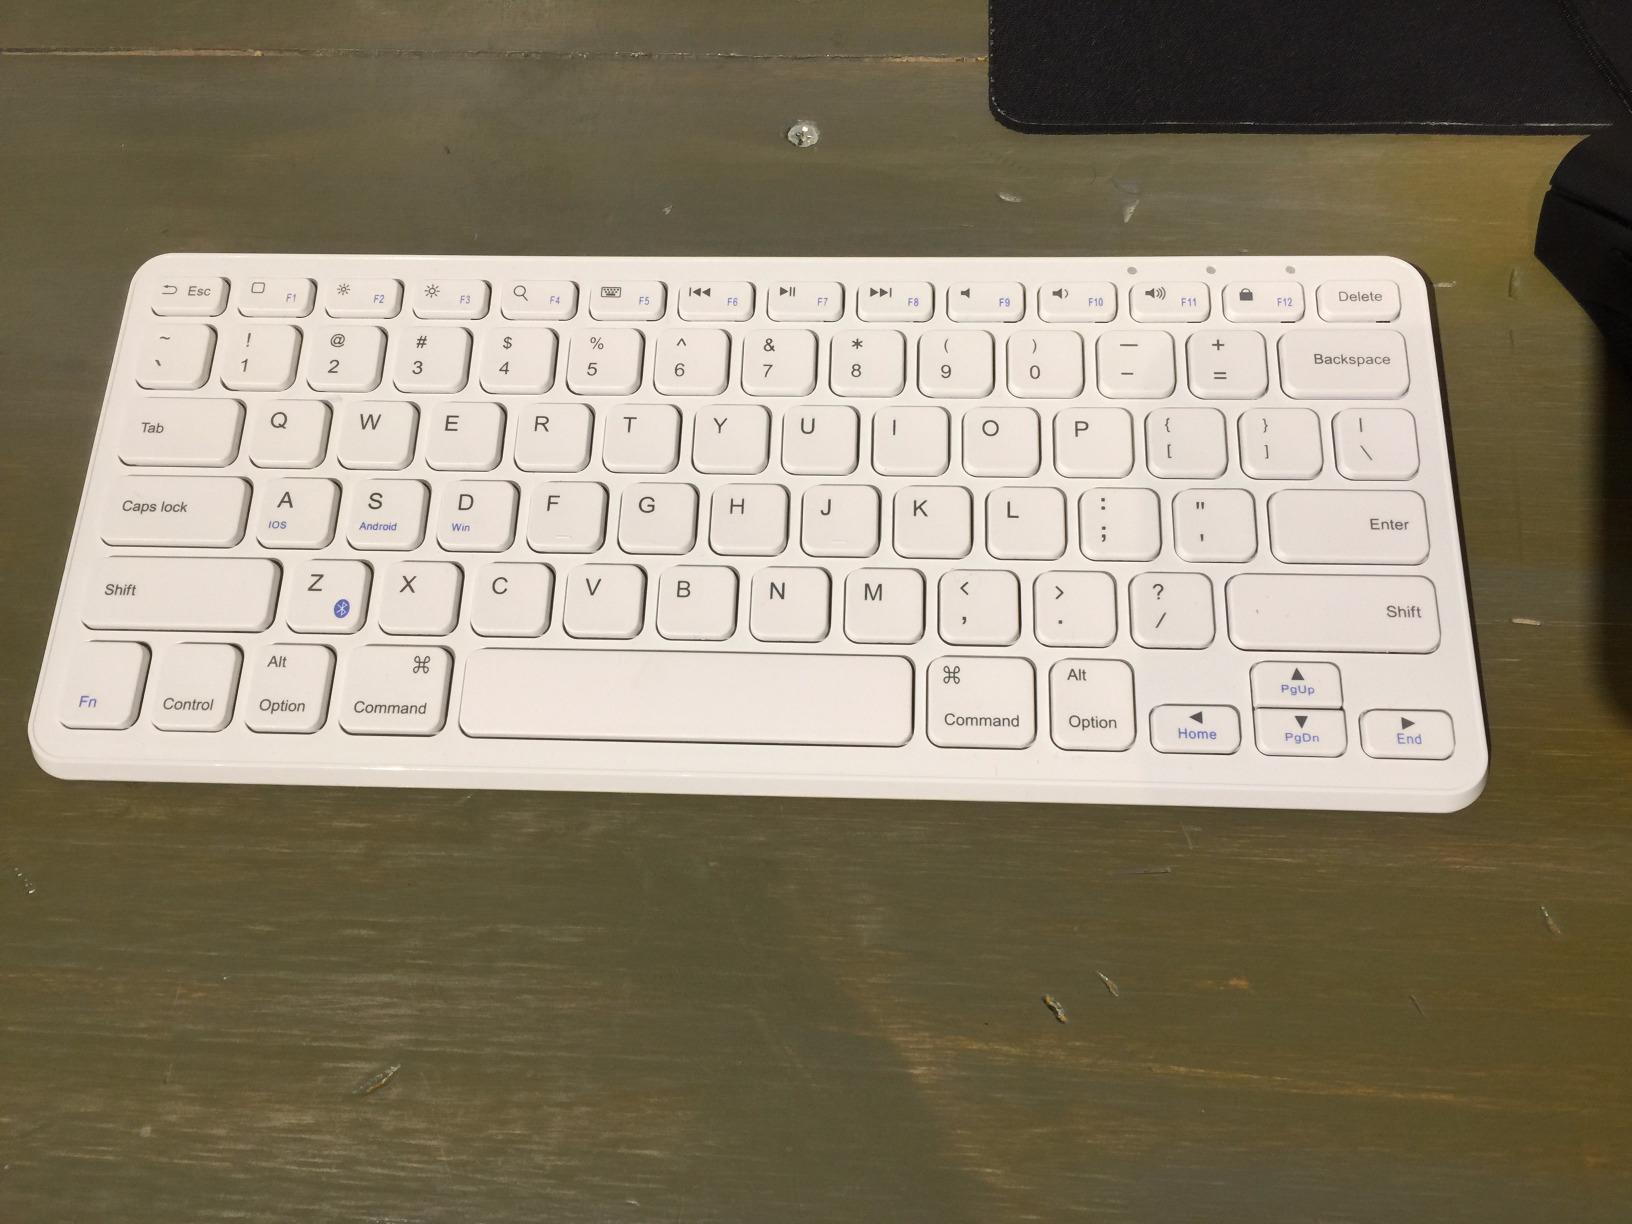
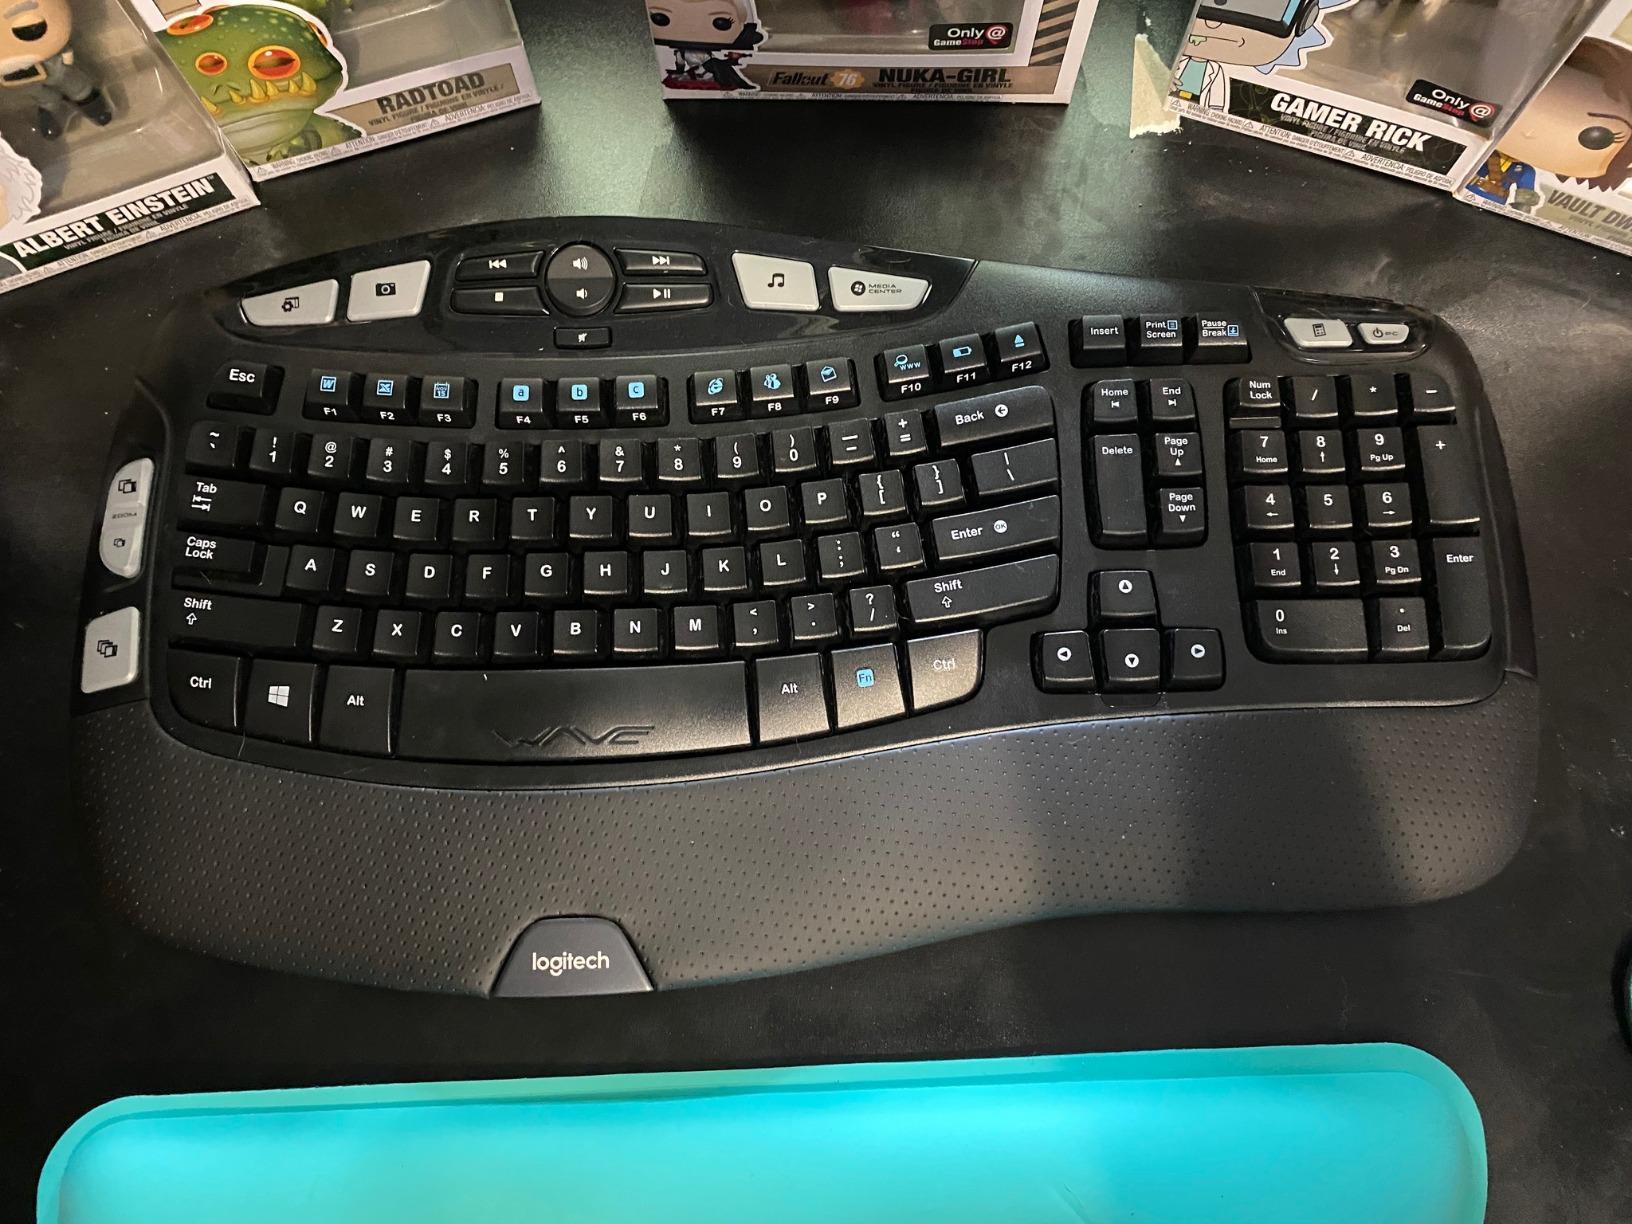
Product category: keyboard
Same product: no